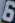
Number: 6